Portland Tribune

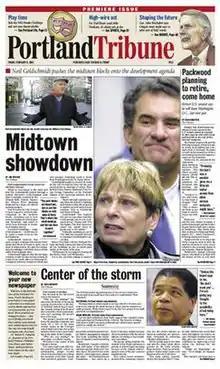
First issue, 2001

The Portland Tribune is a online newspaper in Portland, Oregon, United States. It is part of the Pamplin Media Group, which publishes a number of community newspapers in the Portland metropolitan area. Launched in 2001, the paper was published twice weekly until 2008, when it was reduced to weekly. It returned to twice-weekly publication in 2014 and was again reduced to weekly publication in 2020. It was distributed free from its 2001 launch until October 2022, then becoming available only by paid subscription or purchase at retail outlets. The "Tribune" ceased print and went online-only in June 2025.